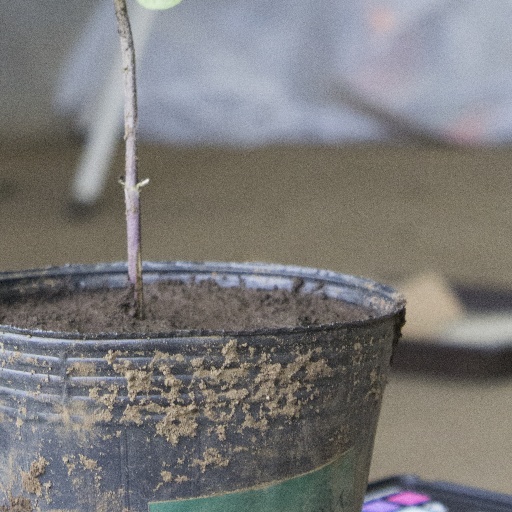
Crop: soybean